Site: brandenburg
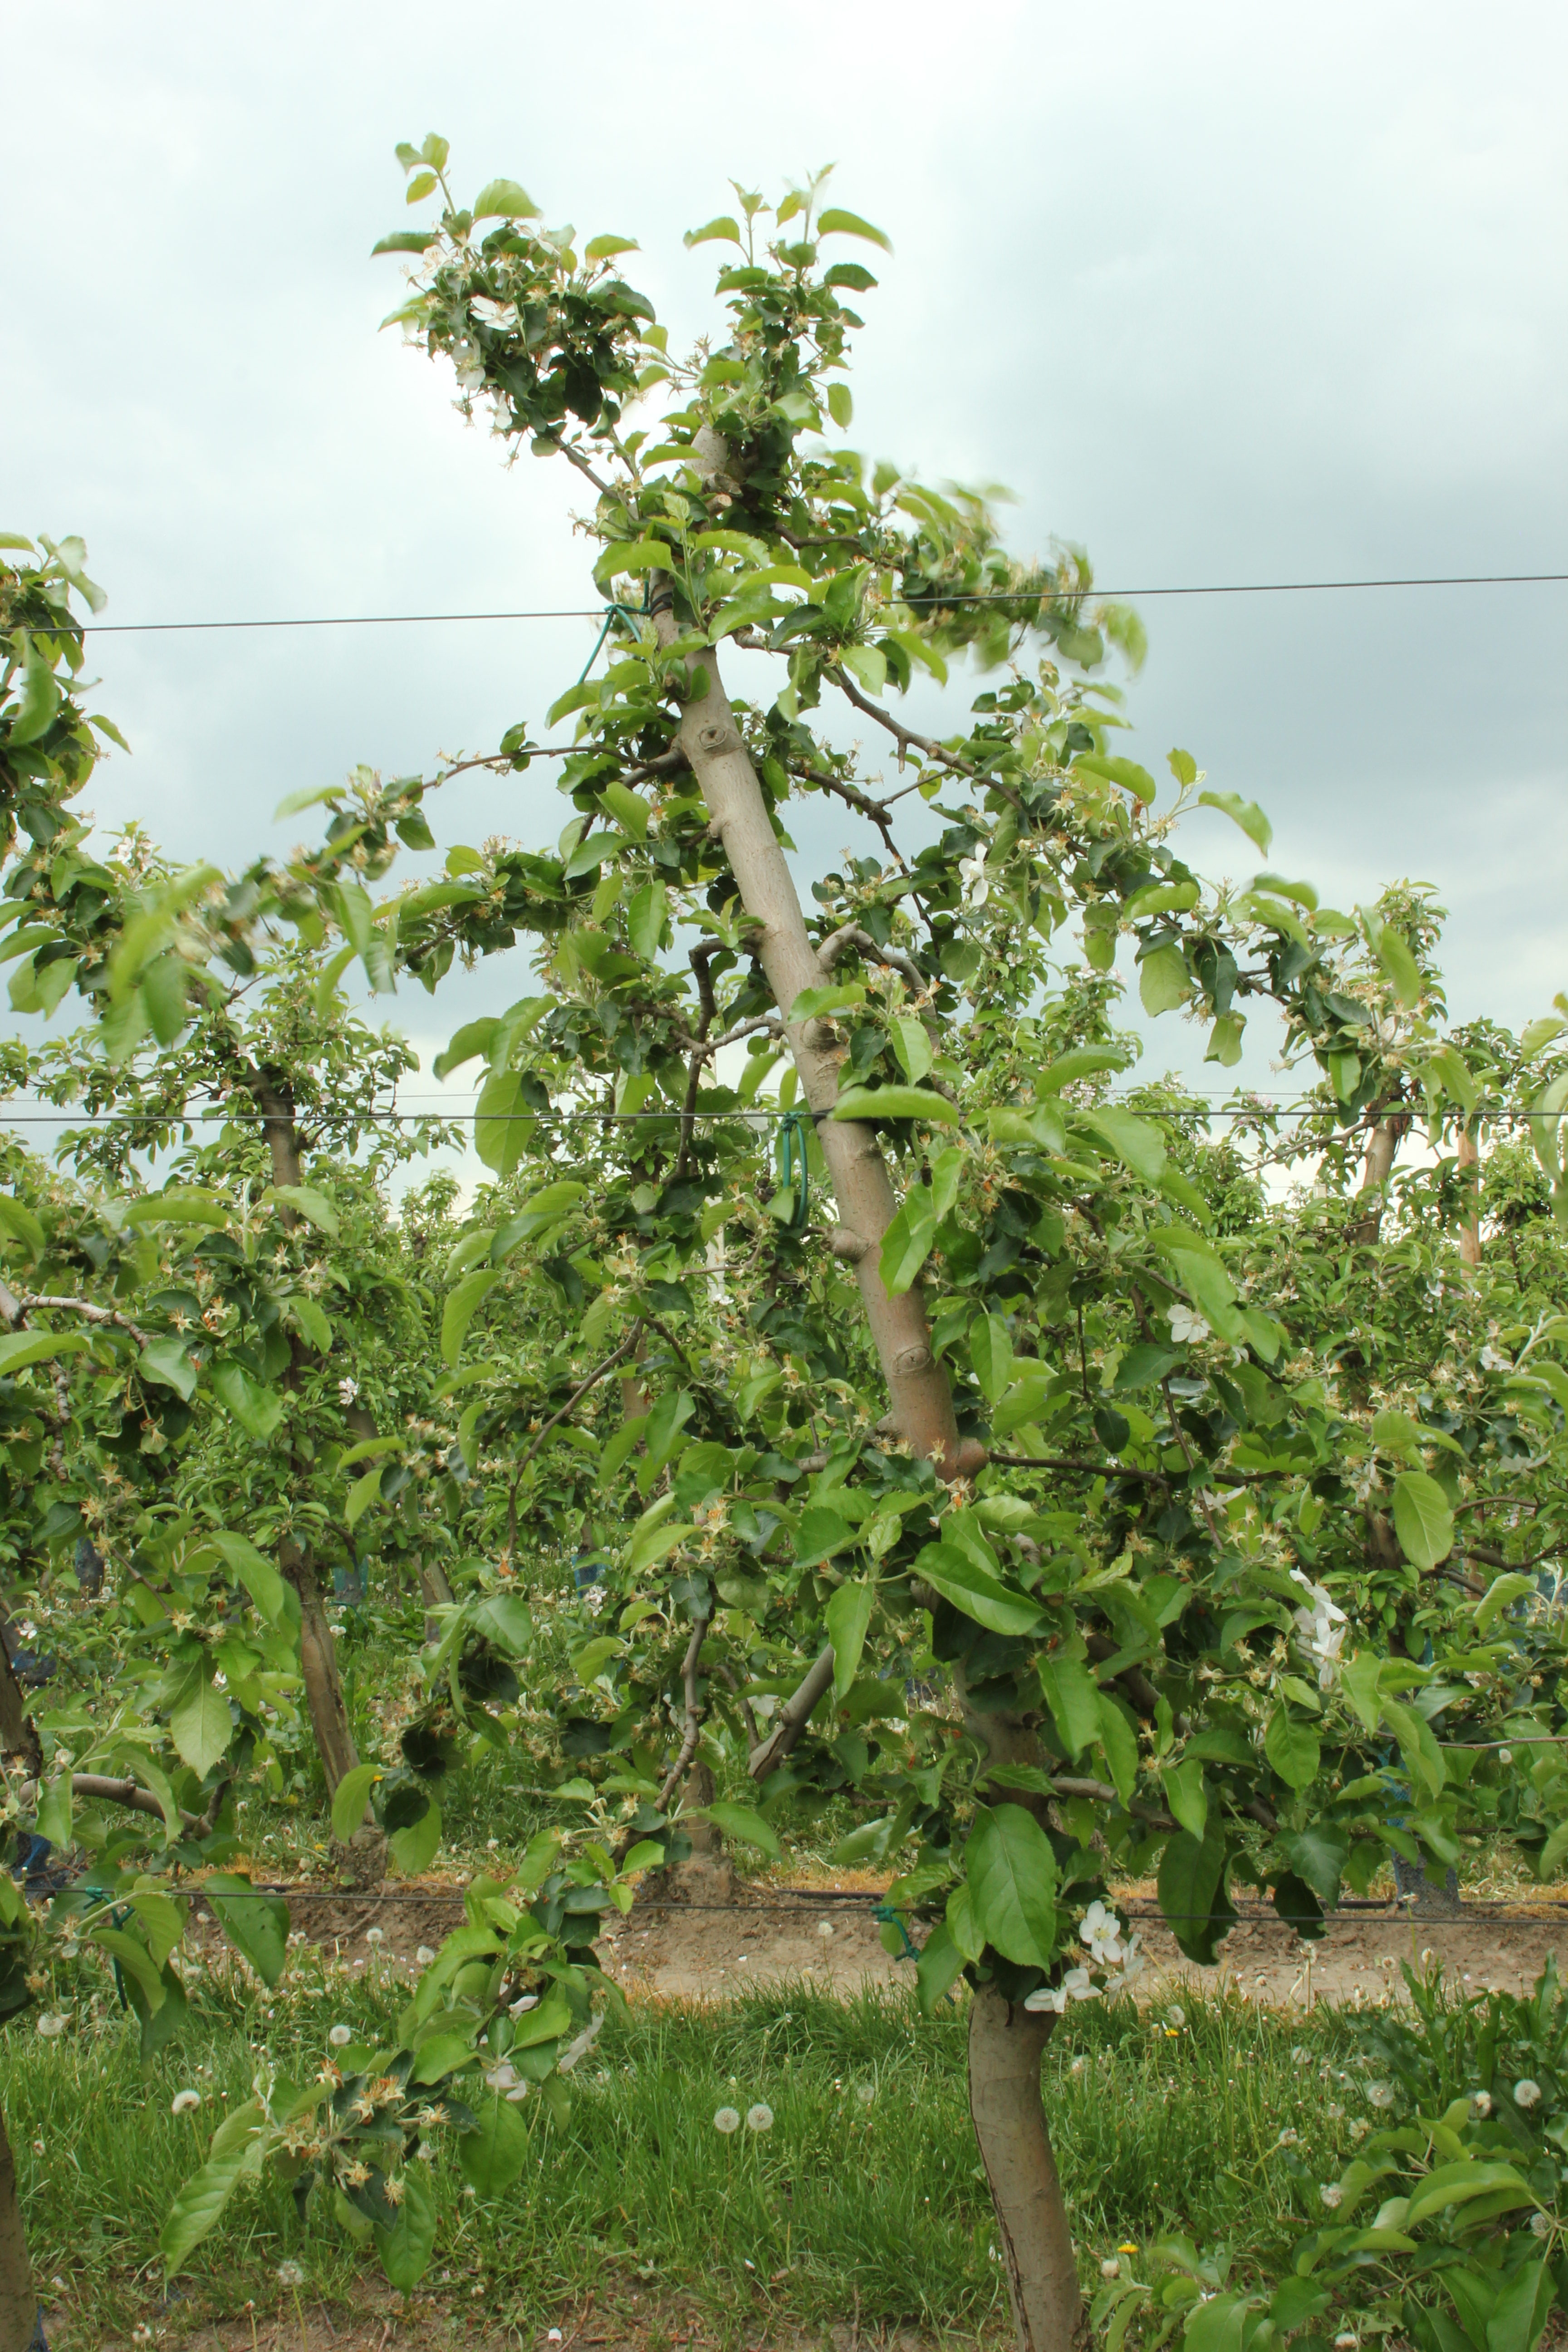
Growth stage (BBCH 67): Flowering